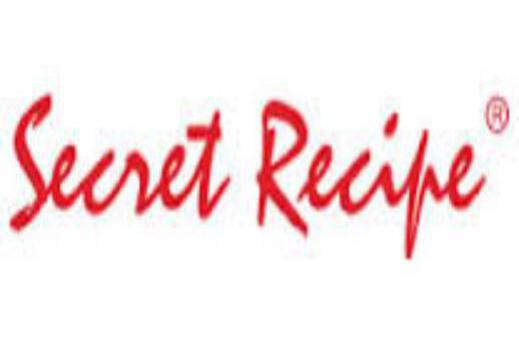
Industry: Food